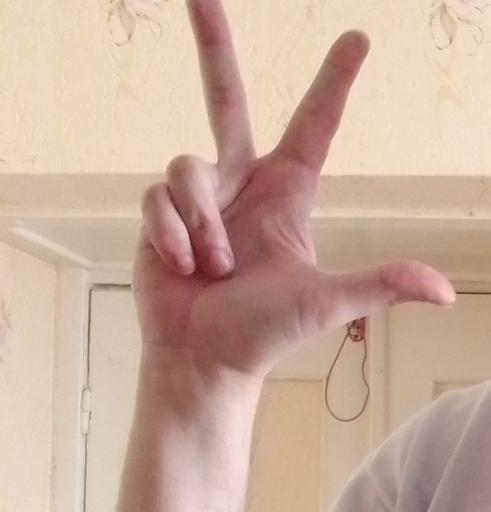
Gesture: three2